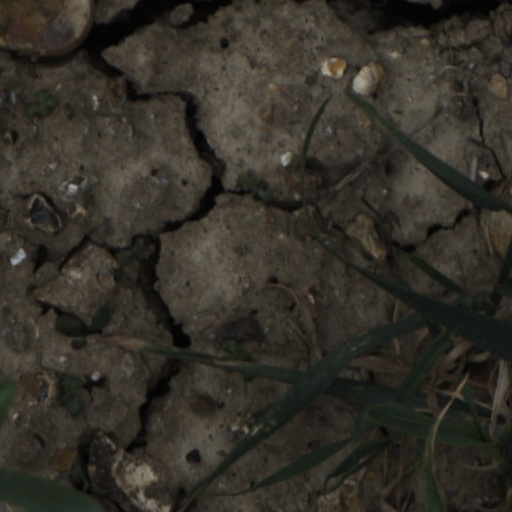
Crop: wheat